France–Thailand relations

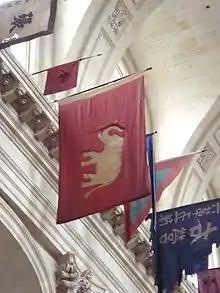
Siamese flag, taken in 1893, at Les Invalides, Paris

Some overtures were made by Thailand to establish trade relations with France in 1840 and 1851. In 1856 Napoleon III sent an embassy, led by Charles de Montigny, to King Mongkut. A treaty was signed on 15 August 1856, to facilitate trade, guarantee religious freedom, and grant French warships access to Bangkok. In June 1861, French warships brought a Thai embassy to France, led by Phya Sripipat (Pae Bunnag).